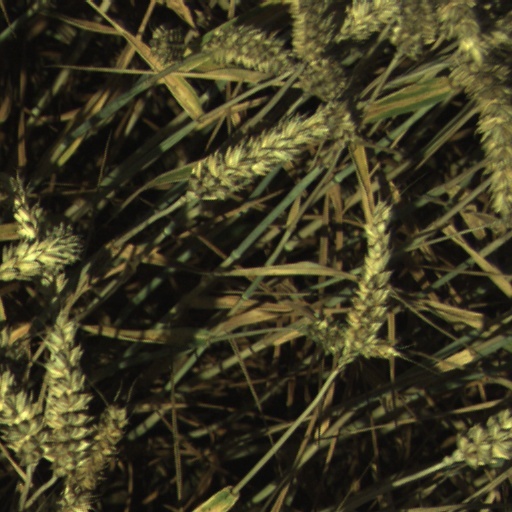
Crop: wheat